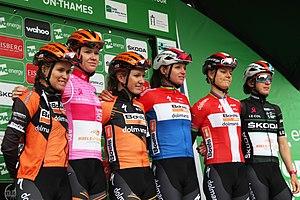
La saison 2019 de l'équipe cycliste Boels Dolmans est la dixième de la formation. La sprinteuse belge Jolien D'Hoore, la grimpeuse américaine Katie Hall, la jeune Néerlandaise Eva Buurman et la vététiste Annika Langvad rejoignent l'équipe. Elizabeth Deignan quitte définitivement la formation après sa pause en 2018. Megan Guarnier prend sa retraite. Enfin, Anna Plichta part également.